Operation Torch

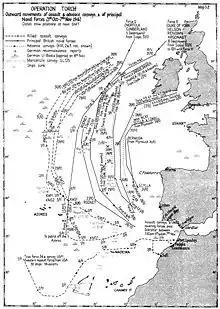
Allied convoys heading from the British Isles to North Africa

The Allies organised three amphibious task forces to simultaneously seize the key ports and airports in Morocco and Algeria, targeting Casablanca, Oran and Algiers.